Answer in natural language. Which object is closer to the camera taking this photo, flatscreen television black bezel offscreen (highlighted by a red box) or blue modern dining table (highlighted by a blue box)? Choose between the following options: blue modern dining table (highlighted by a blue box) or flatscreen television black bezel offscreen (highlighted by a red box)
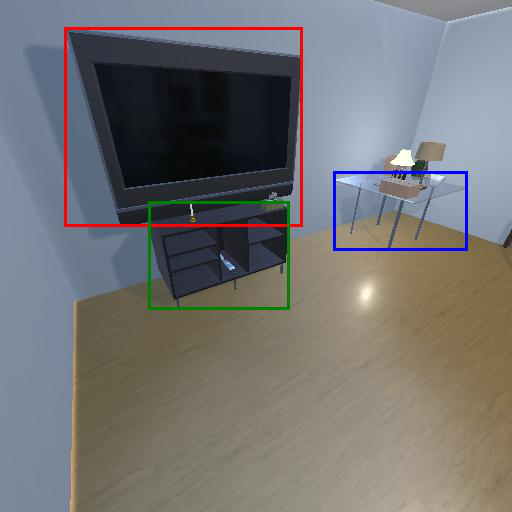
<answer>flatscreen television black bezel offscreen (highlighted by a red box)</answer>